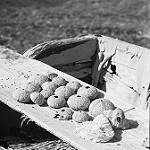
Label: B & W